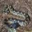
Label: snake